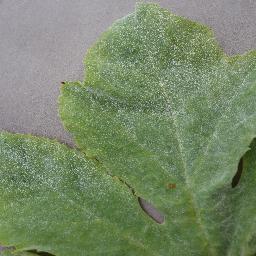
Label: Squash___Powdery_mildew